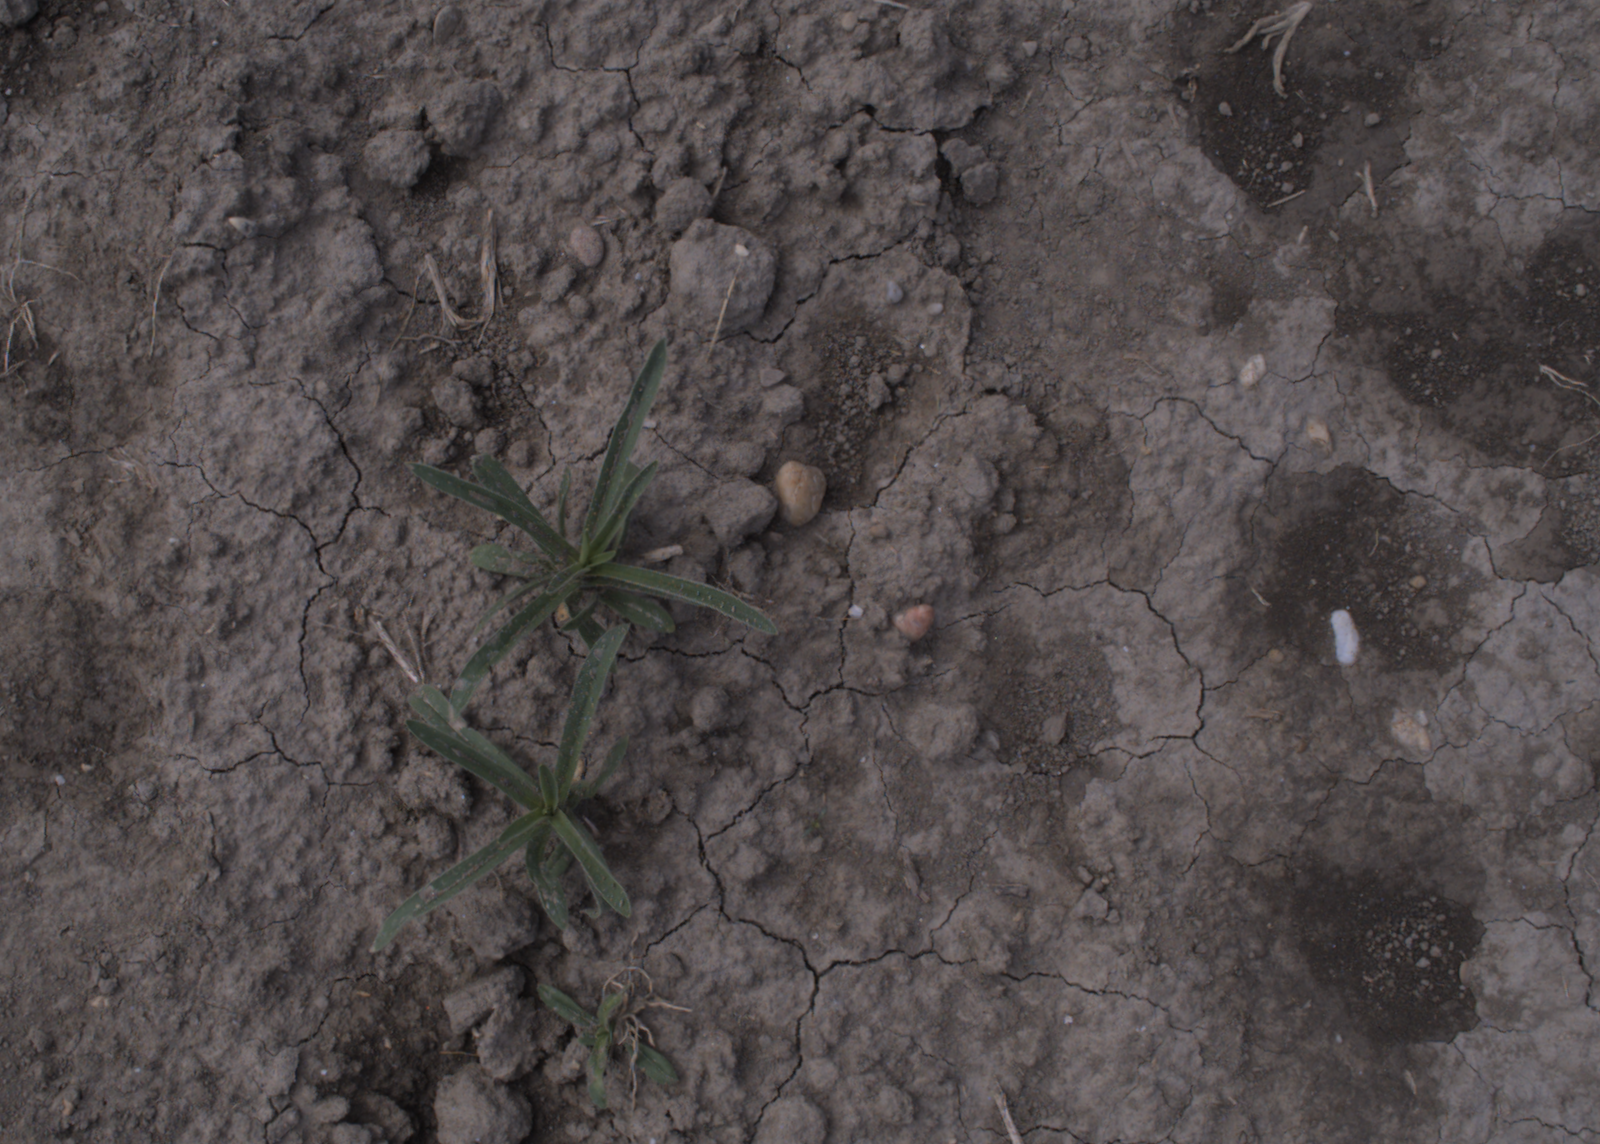
Capture date: 24.08.2020 11:11:59
Weather: mixed
Wind: medium
Seeding date: 21.07.2020
Plant canopy height (mm): 910